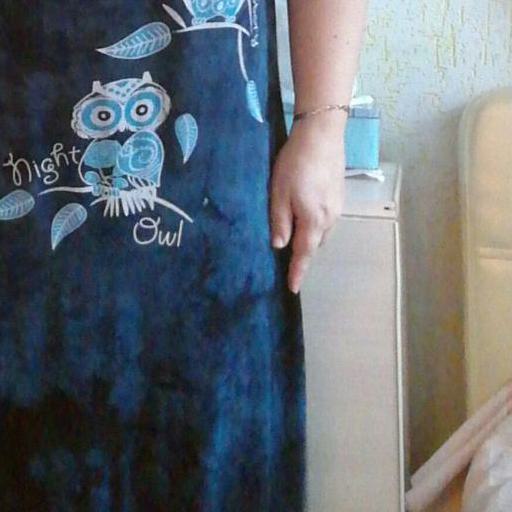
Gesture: no_gesture